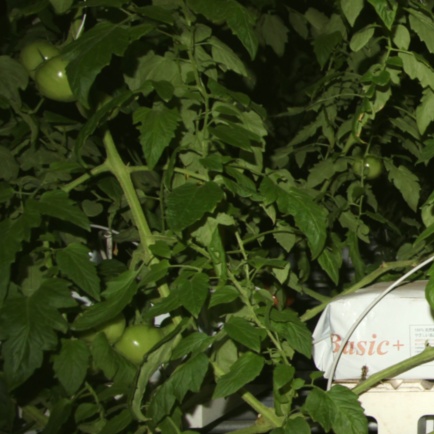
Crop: tomato